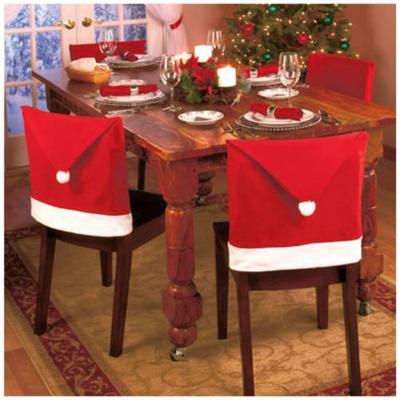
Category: table